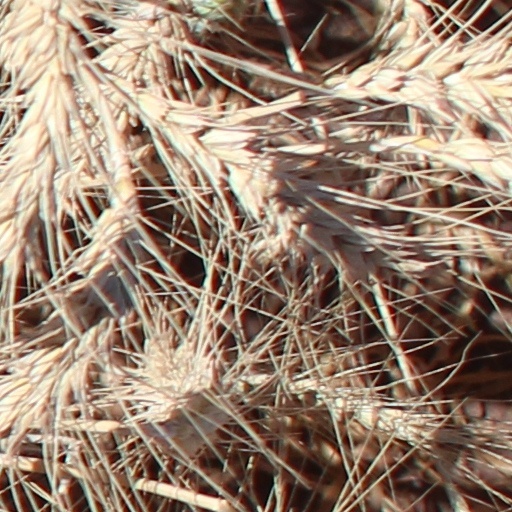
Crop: wheat